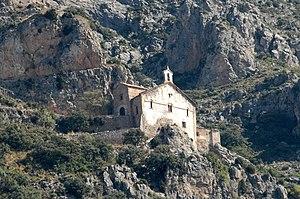
Àger est une commune de la province de Lérida, en Catalogne, en Espagne, de la comarque de Noguera